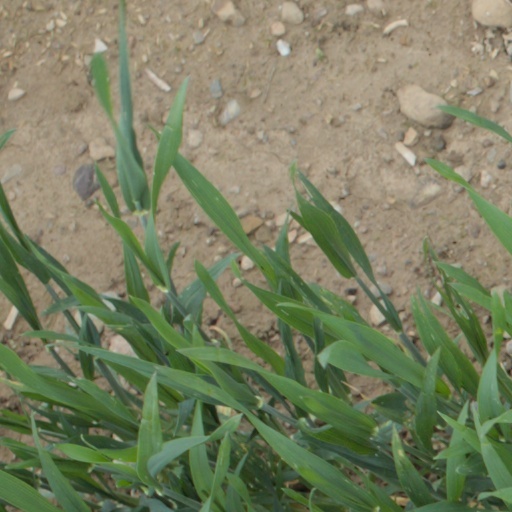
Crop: wheat